Leo Mazzone

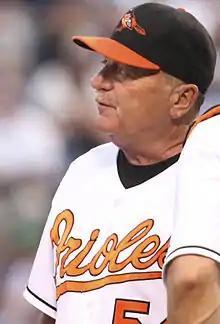
Mazzone with the Baltimore Orioles in 2007

Leo David Mazzone (born October 16, 1948) is an American former pitcher in minor league baseball and pitching coach in Major League Baseball. He worked with the Atlanta Braves' organization from to and was the pitching coach for the Baltimore Orioles from to . He last served as the Special Pitching Advisor for the Furman University baseball program before it was shut down in 2020.